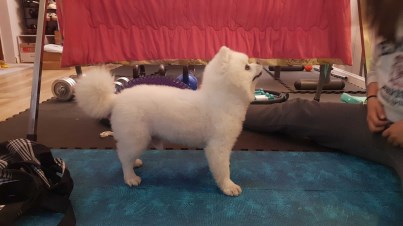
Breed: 1936-n000005-Pomeranian